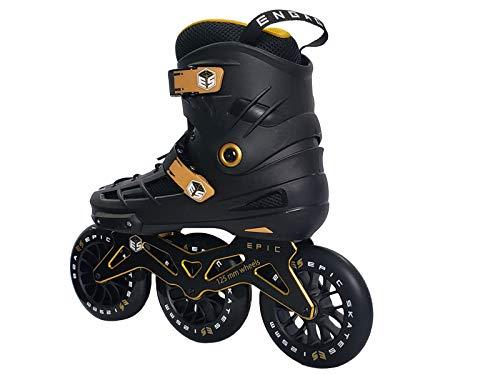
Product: Epic Skates 125mm Engage 3-Wheel Inline Speed Skates
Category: Sports & Outdoors | Outdoor Recreation | Skates, Skateboards & Scooters | Inline & Roller Skating | Inline Skates
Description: Epic 125 mm indoor/outdoor wheels.
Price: $199.00 - $295.58
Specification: Shipping Weight: 7 pounds (View shipping rates and policies)|ASIN: B073QQ1HVP|    #147    in Inline Skates